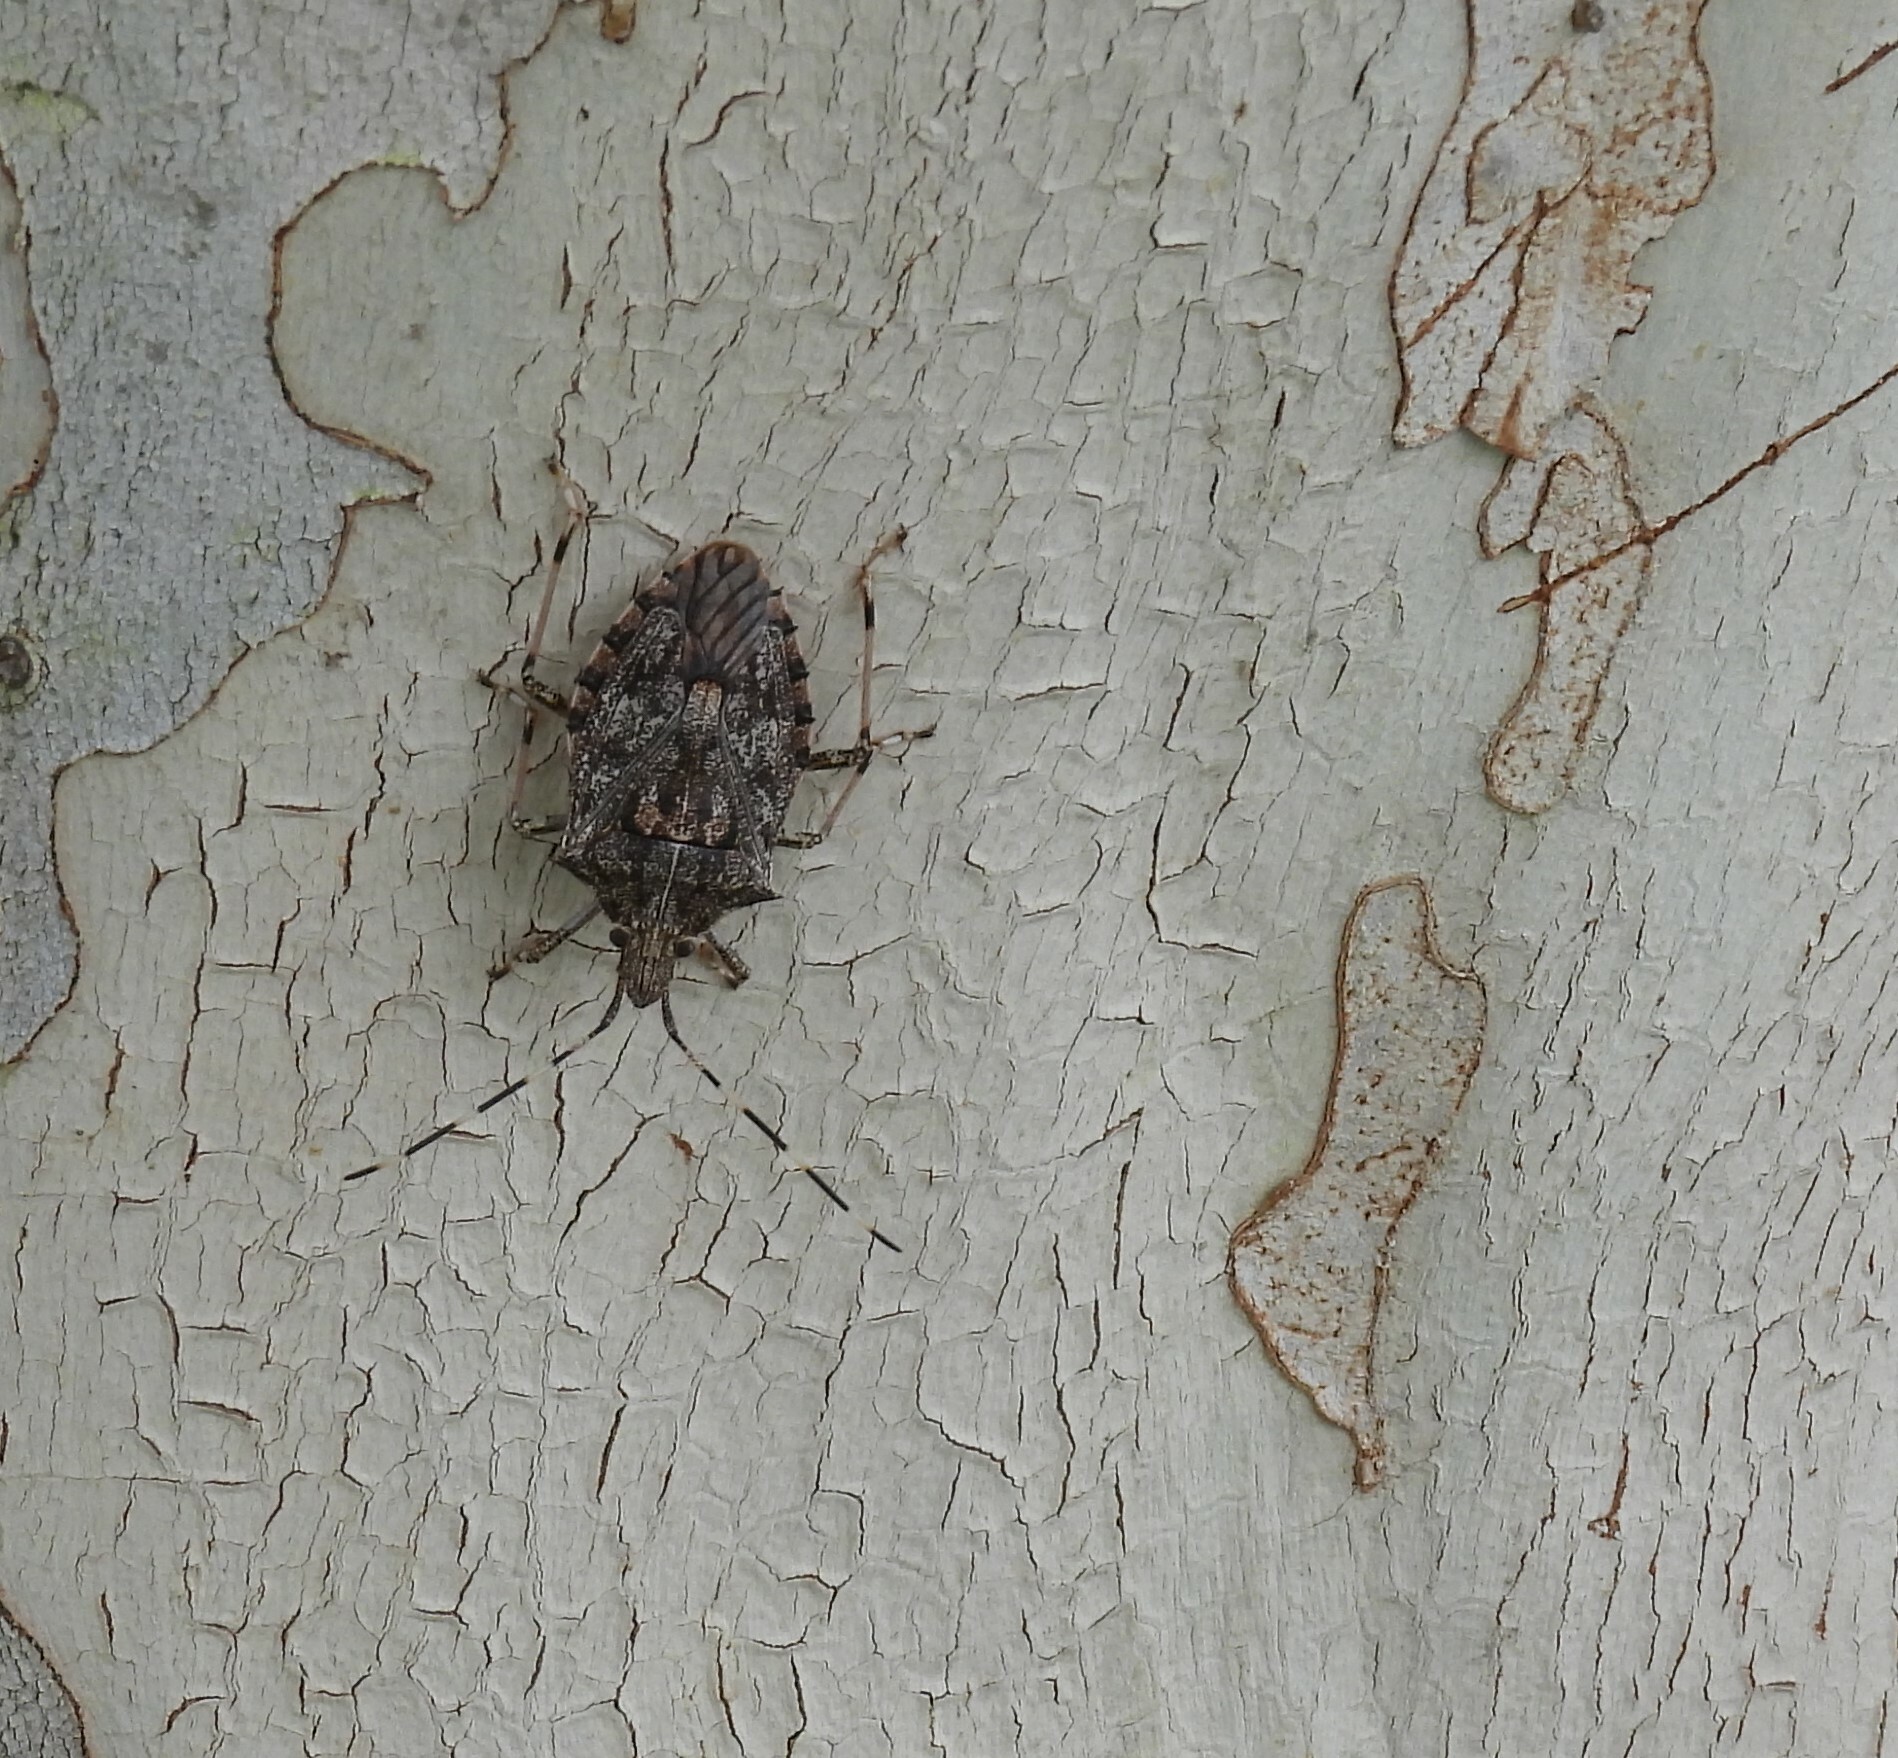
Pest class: stink_bug